Amsin

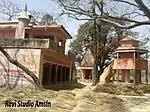
Kali Chaura Amsin

Amsin is a town and Gram Panchayat in Ayodhya district in the Indian state of Uttar Pradesh, India. Amsin is 43 km away from district headquarters Ayodhya city.